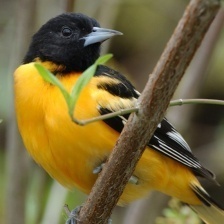
Species: BALTIMORE ORIOLE
Scientific name: ICTERUS GALBULA